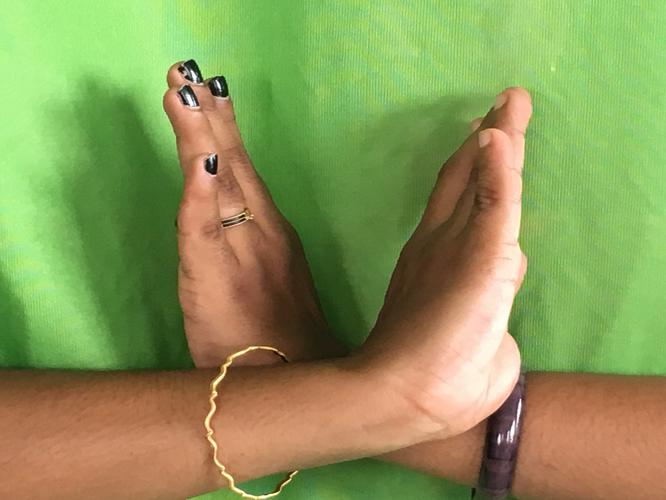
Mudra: Swastikam
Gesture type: double_hand